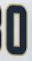
Number: 0